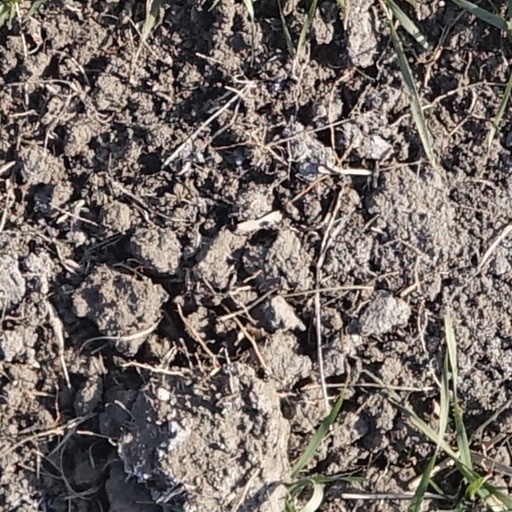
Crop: wheat